La Scapigliata

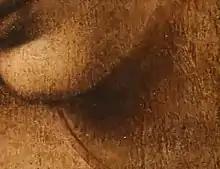
Detail of sfumato in "La Scapigliata"

The true intention for the work's creation is unknown, and it has been variously referred to as a sketch, a drawing, or a painting. Due to the use of paint, it is correctly described as a painting, but scholars continue to discuss its sketch- and drawing-like qualities, often linking it to Leonardo's early works such as the "Adoration of the Magi" and "Saint Jerome in the Wilderness", as well as later ones such as "The Virgin and Child with Saint Anne and Saint John the Baptist". The art historian Carmen Bambach suggests that it should be described as a "brush drawing", or as a "painted sketch".